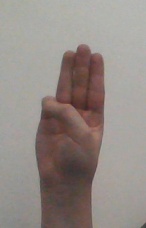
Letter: thaa